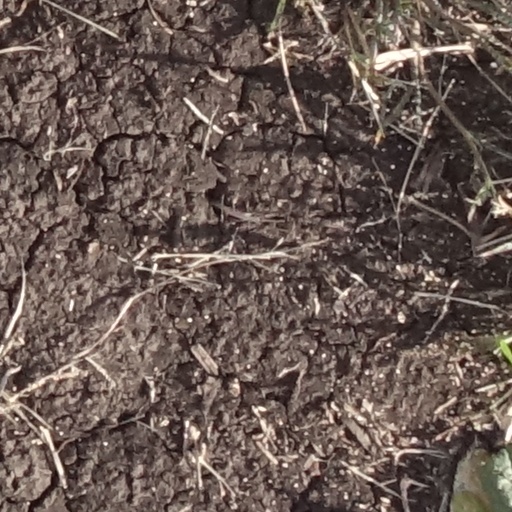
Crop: sorghum